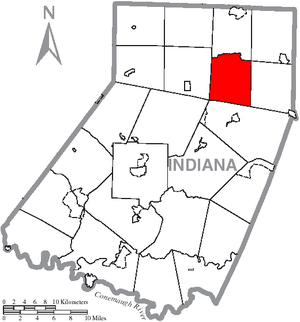
Grant Township est un township situé au nord du comté d'Indiana, en Pennsylvanie, aux États-Unis. En 2010, il comptait une population de 741 habitants.